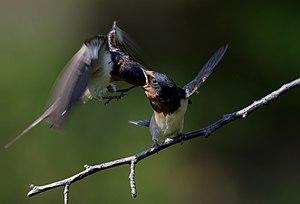
L'Hirondelle rustique est une petite espèce de passereaux, migratrice, vivant en Europe, en Asie, en Afrique et en Amérique. Elle est également connue sous le nom d'Hirondelle de cheminée ou d'Hirondelle des granges. Elle se distingue par sa longue queue fourchue et sa gorge couleur rouge brique. Elle niche dans un nid fait de terre séchée et de salive pour coller les bouts de terre, accroché sous un toit, une poutre, aussi bien à l'extérieur qu'à l'intérieur, en ville ou à la campagne, souvent dans des granges ouvertes, et parfois dans les maisons ouvertes. Elle se nourrit essentiellement d'insectes attrapés en vol.